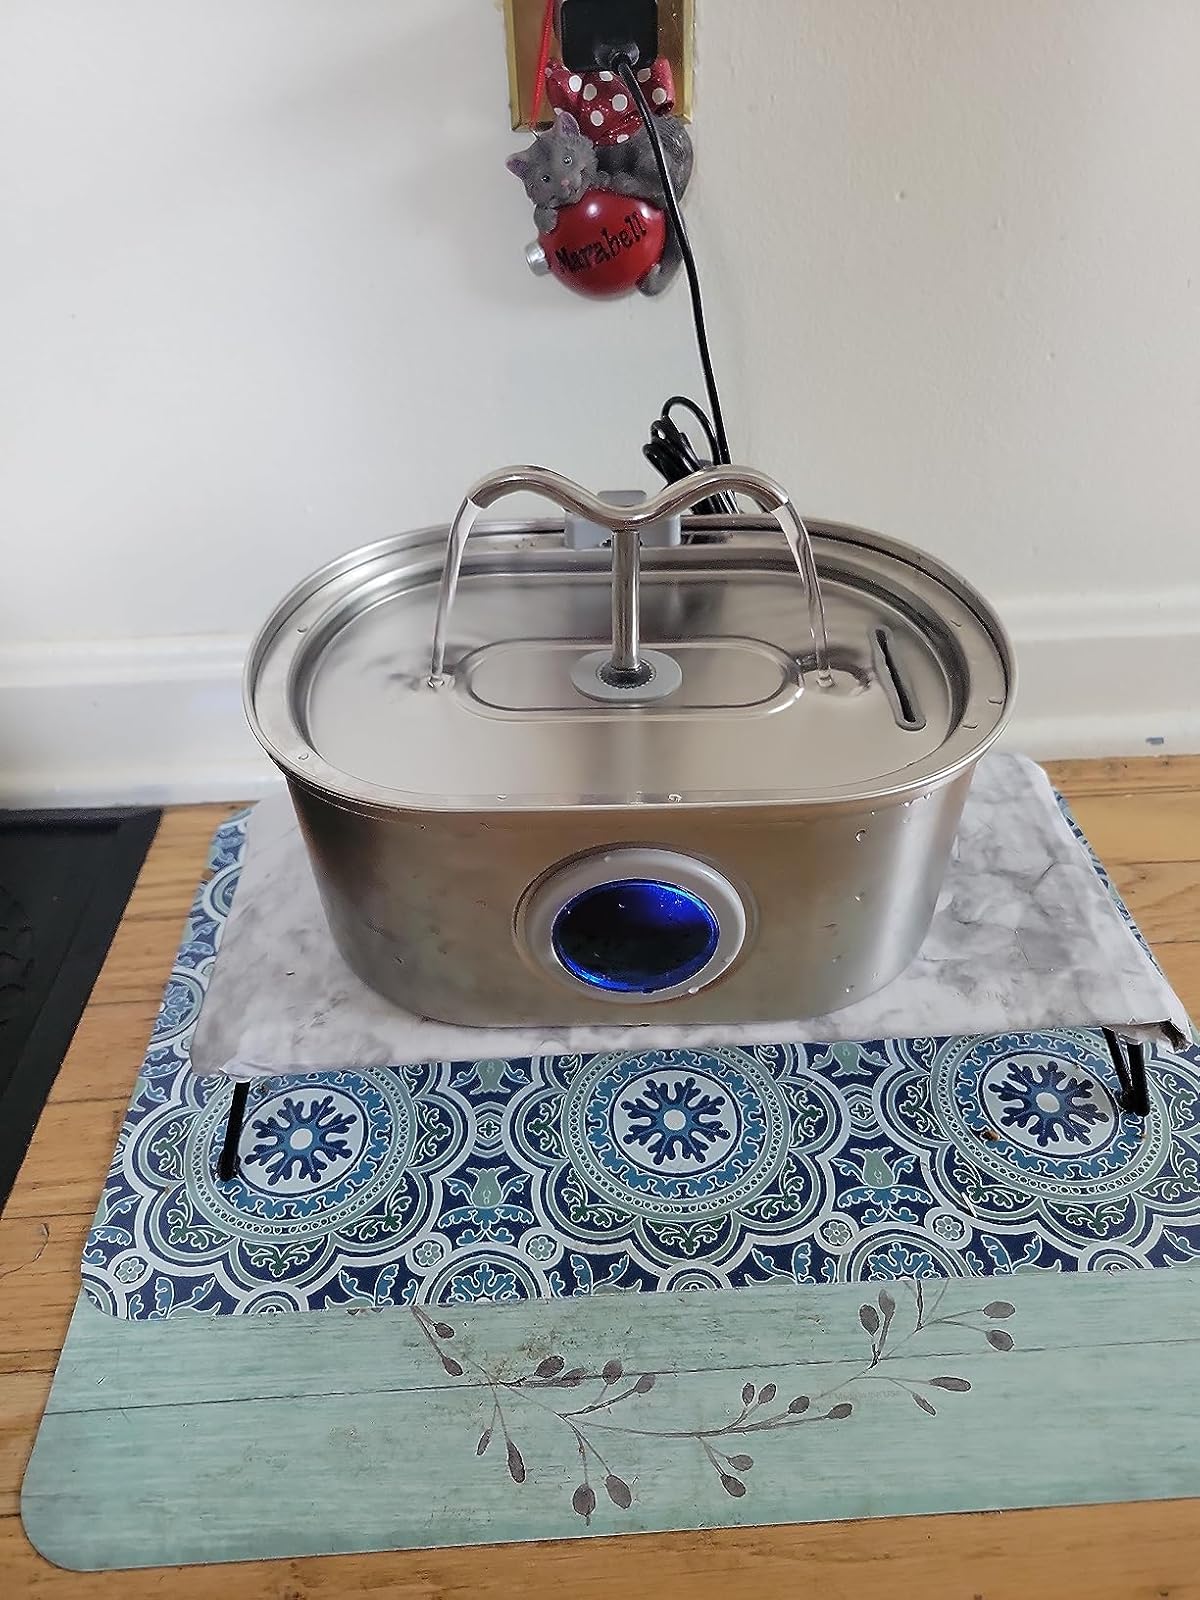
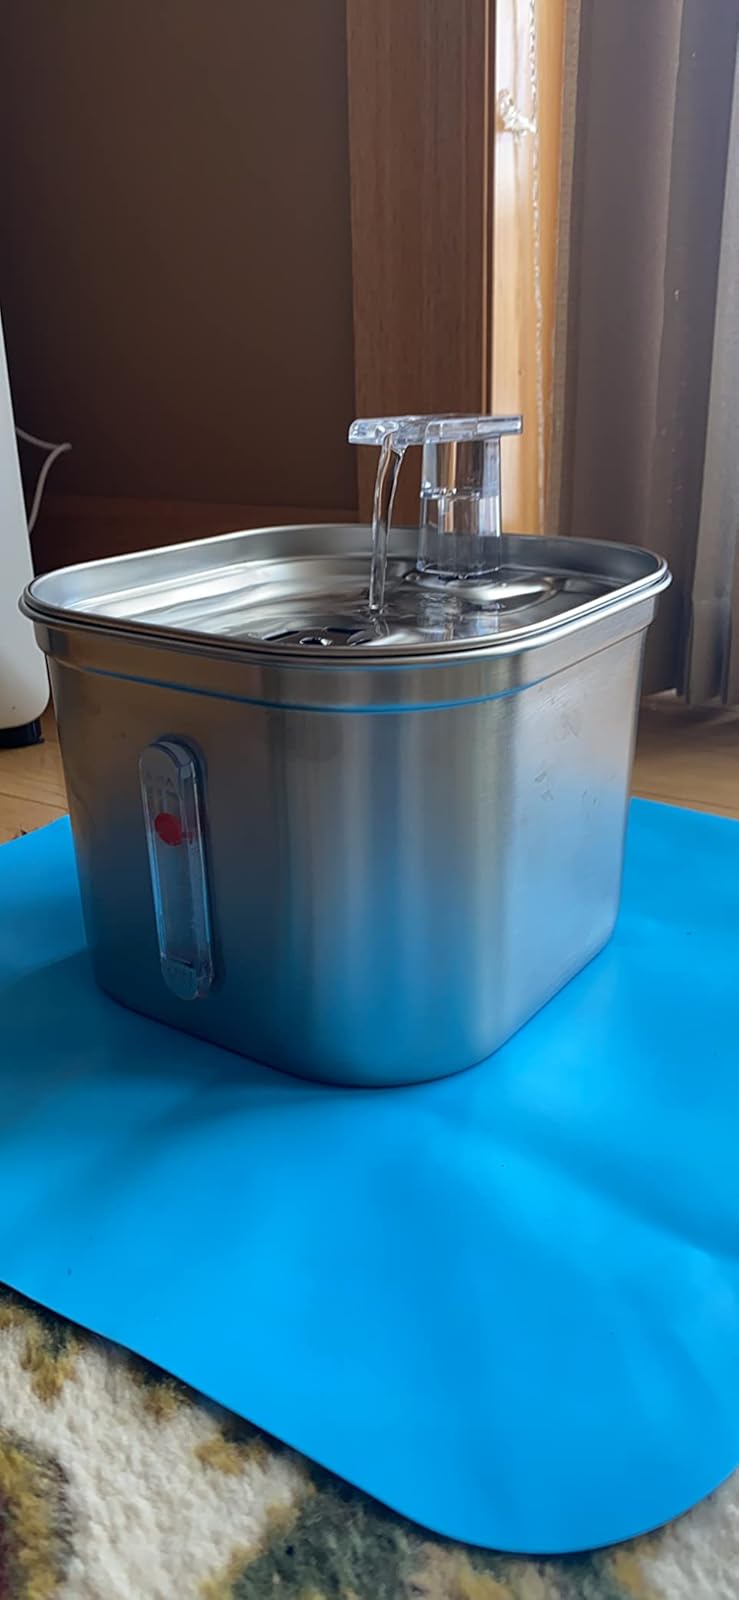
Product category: items_bowl
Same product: no